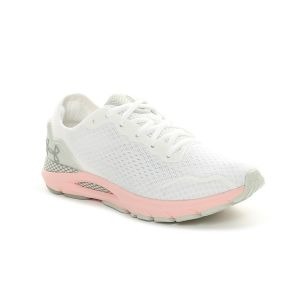
Under Armour Scarpa da Running Donna  Ua Hovr Sonic 6 Bianco   Sconto 30%
Prezzo: 84,00 €